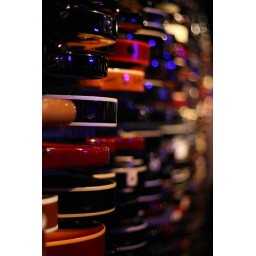
guitar wall in Hard Rock Cafe